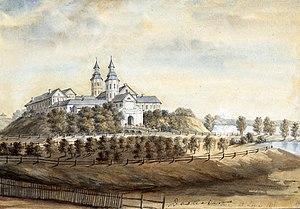
Le château de Niasvij est un palais résidentiel de la famille Radziwiłł, situé dans la petite ville de Niasvij, au centre de la Biélorussie, à 120 kilomètres au sud de la capitale de la Biélorussie, la ville de Minsk. Après la fin de l'Union des républiques socialistes soviétiques, le ministère de la Culture de Biélorussie entreprit une restauration. Ces travaux aboutirent à l'inscription de l'ensemble dans la liste du patrimoine mondial de l'humanité de l'UNESCO dès 2005. L'inauguration officielle de la restauration a eu lieu durant l'été 2012.